Trapped in Paradise

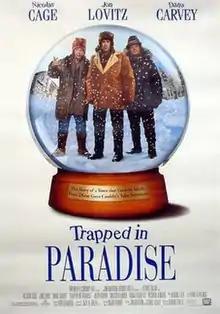
Theatrical release poster

Trapped in Paradise is a 1994 American Christmas-themed crime comedy film written and directed by George Gallo and starring Nicolas Cage, Jon Lovitz, and Dana Carvey. In it, three ex con brothers plan to rob a bank on Christmas Eve, but when their car crashes in the snow, they have to stay in the city they robbed until they can leave. It received extremely negative reviews on release, but it has since gained a cult following.